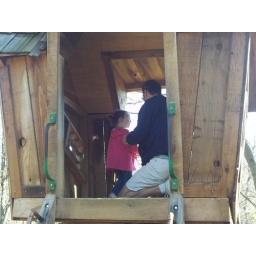
Isabelle and Daddy in a tree house